Sainte-Eulalie-d'Ans

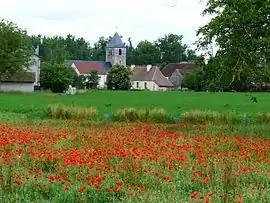
A general view of Sainte-Eulalie-d'Ans

Sainte-Eulalie-d'Ans is a commune in the Dordogne department in Nouvelle-Aquitaine in southwestern France.